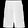
Label: Trouser